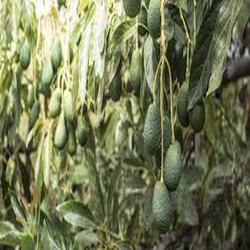
Label: Avocado